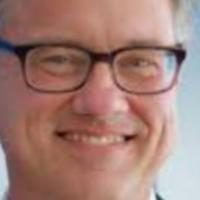
Age group: age 41-55